Cyber Speedway

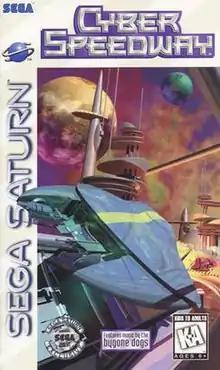
North American cover art of "Cyber Speedway"

Cyber Speedway ("Gran Chaser" in Japan) is a 1995 racing video game developed by Nextech and published by Sega for the Sega Saturn.